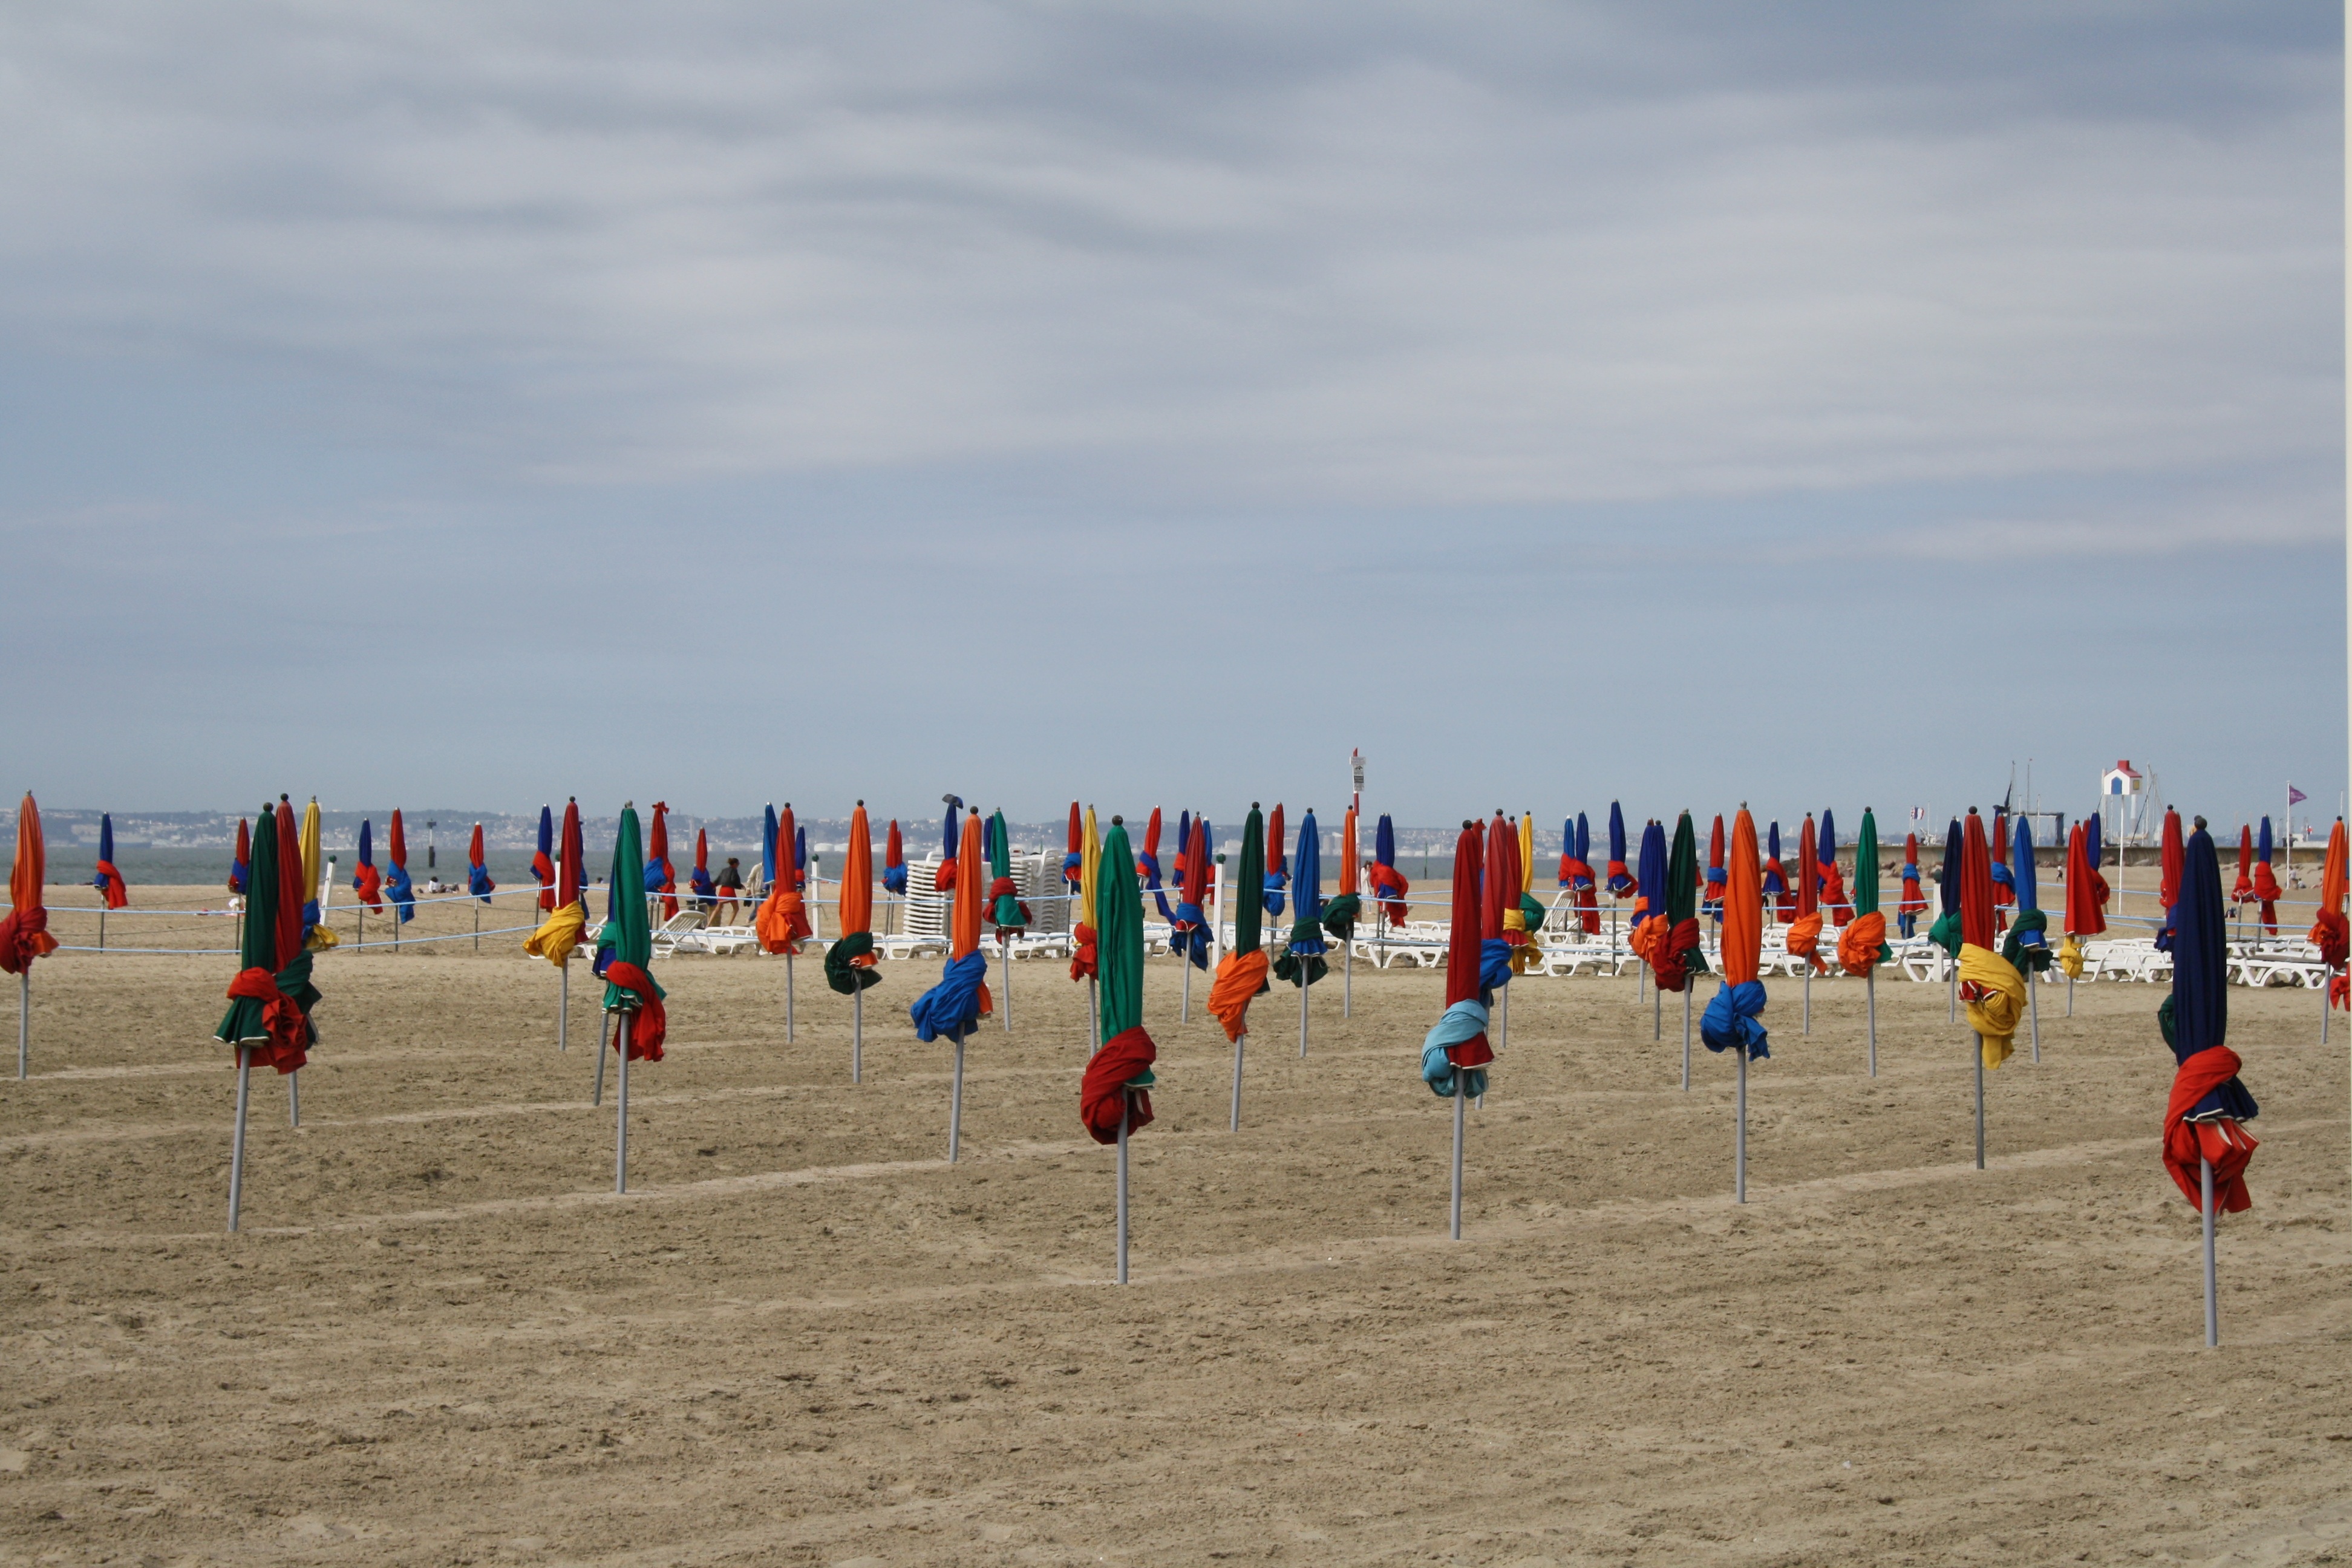
beach, sea, sand, holiday, tourism, toy, parasol, deauville